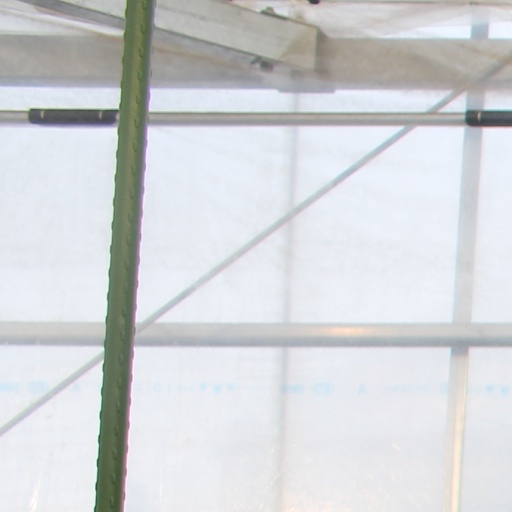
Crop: tomato